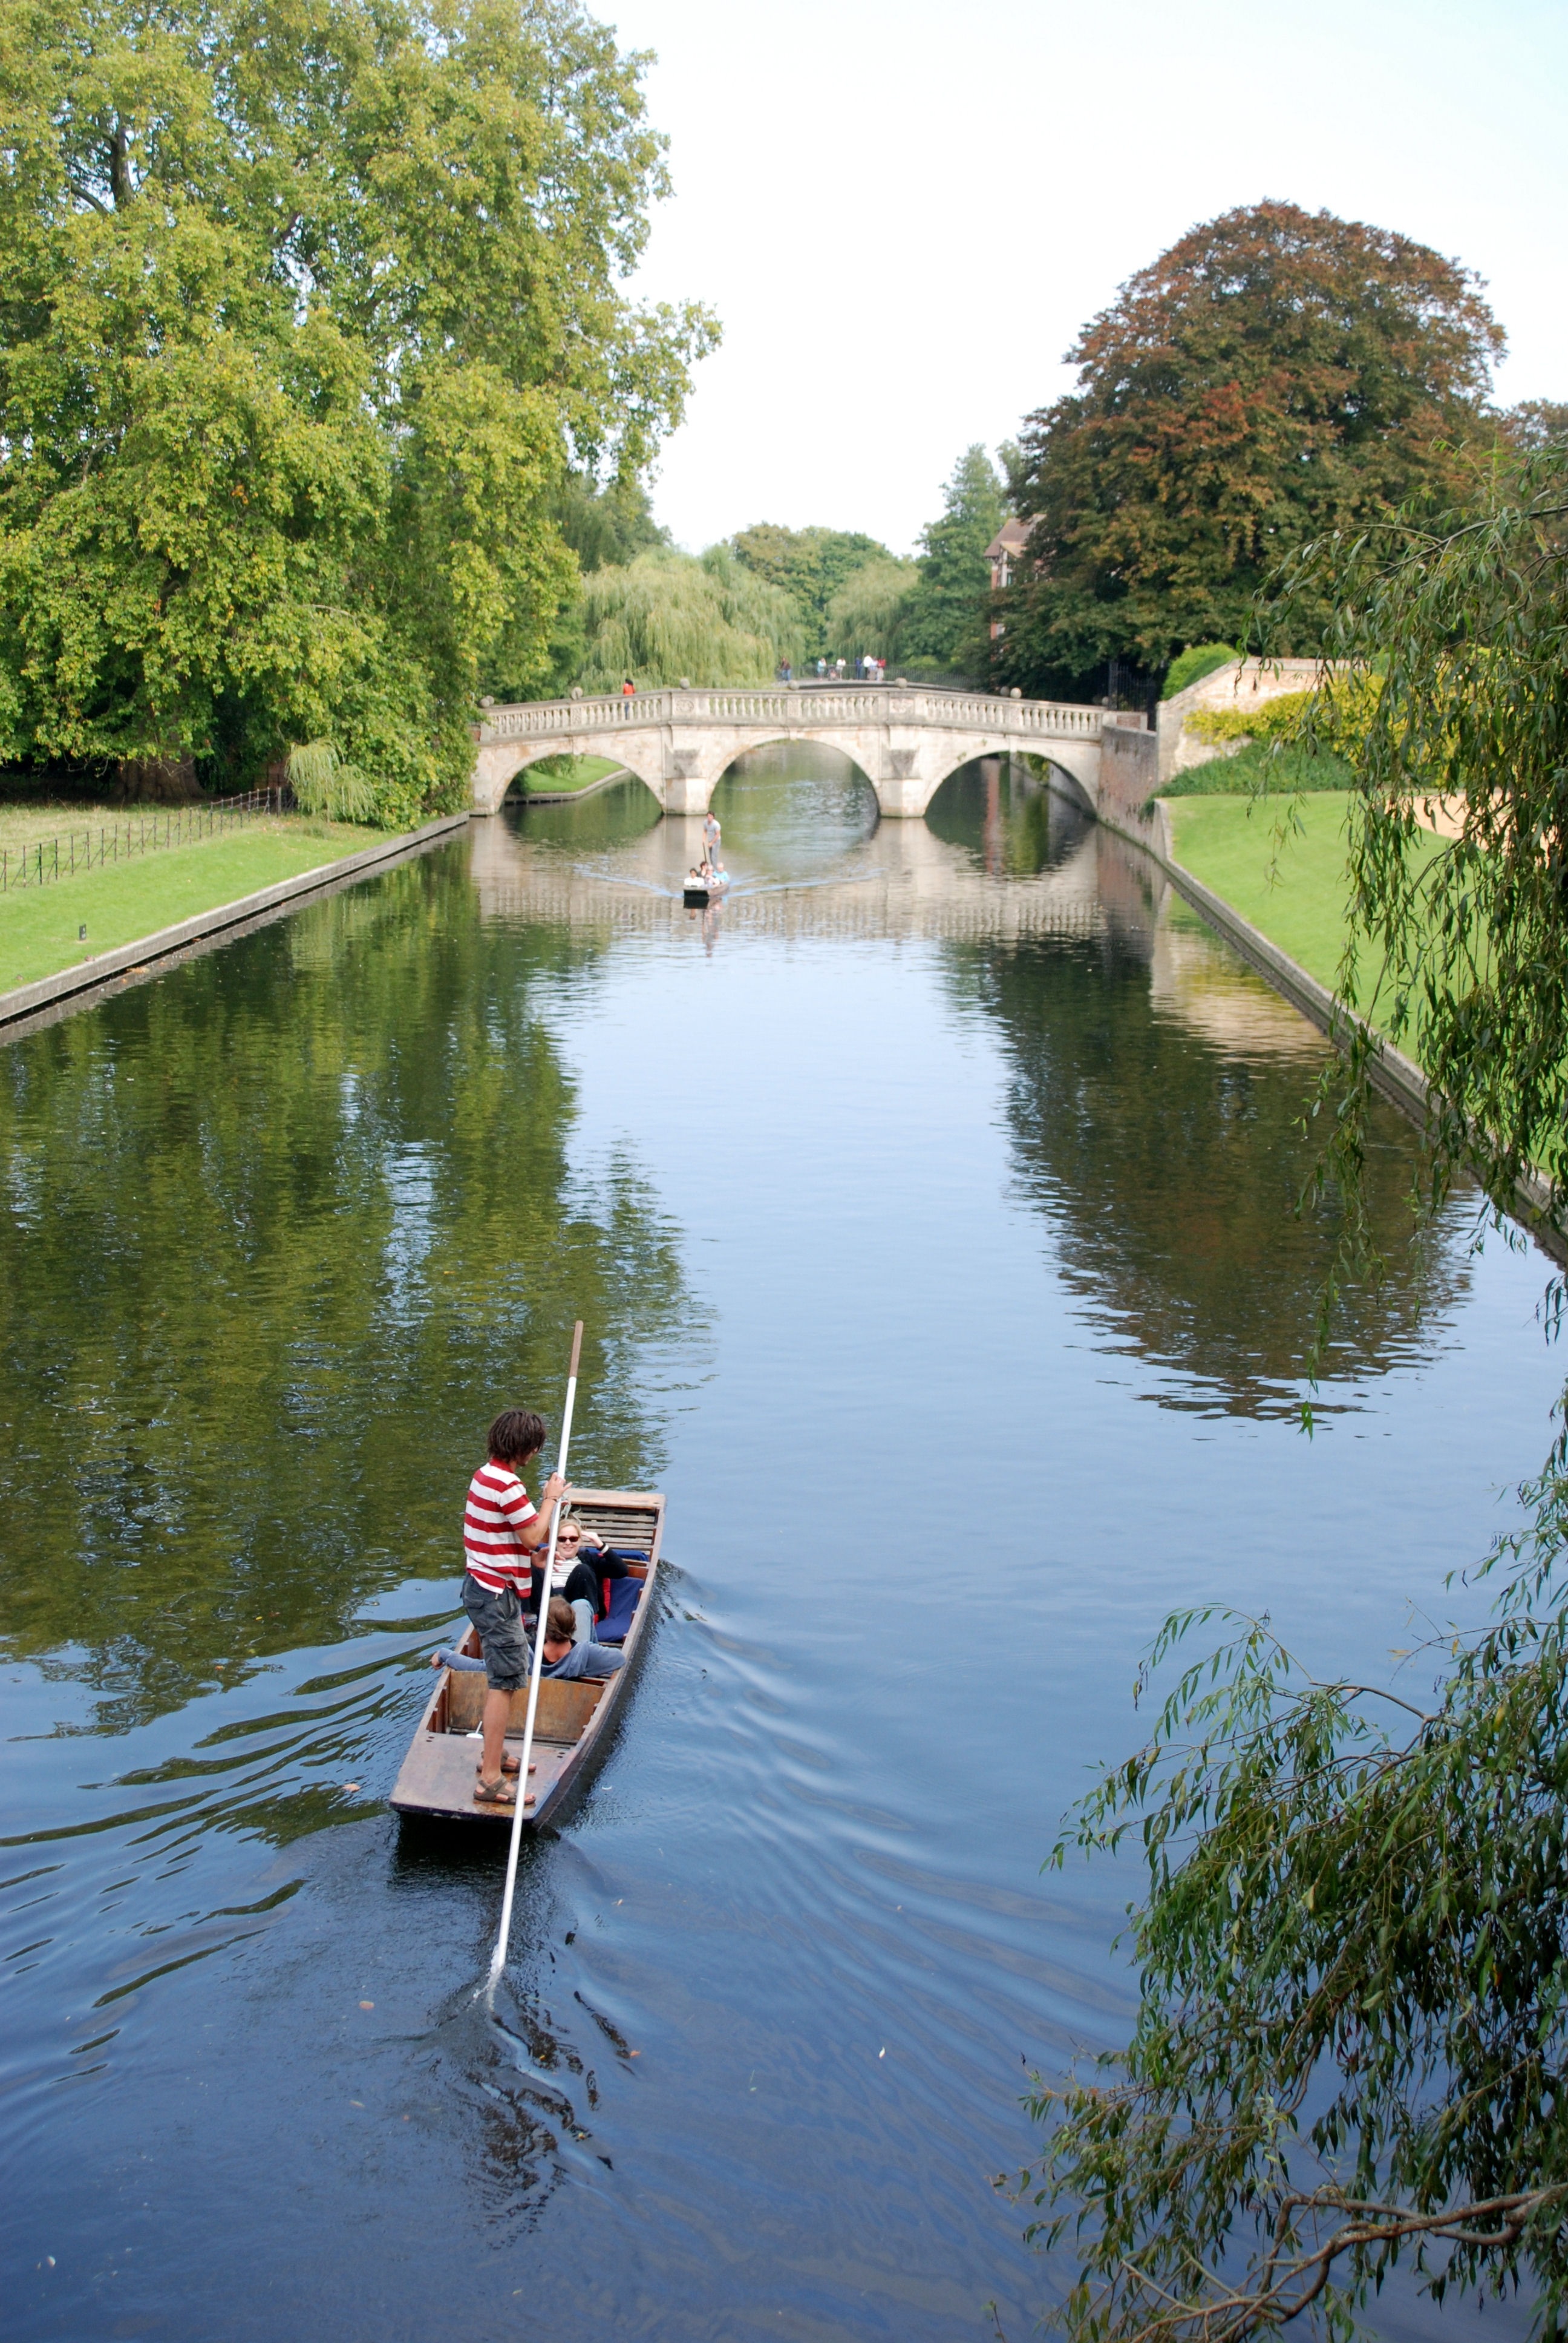
water, people, boat, bridge, lake, river, canal, canoe, pond, reflection, vehicle, reservoir, waterway, body of water, boating, cambridge, punting, punt, fish pond